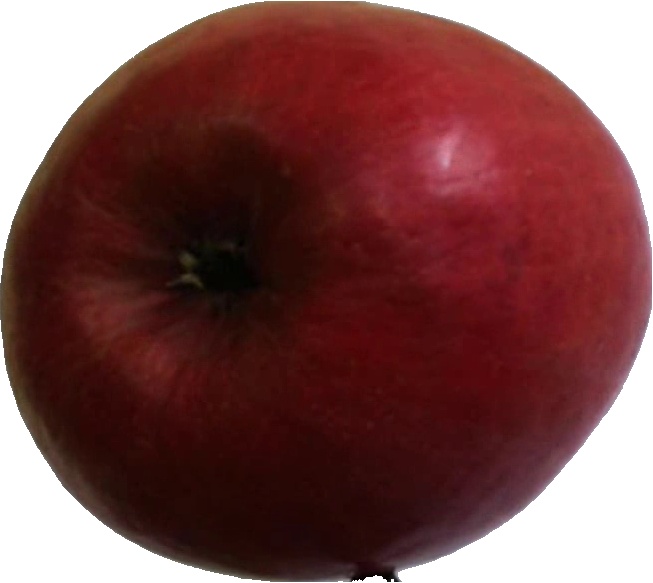
Label: apple_crimson_snow_1